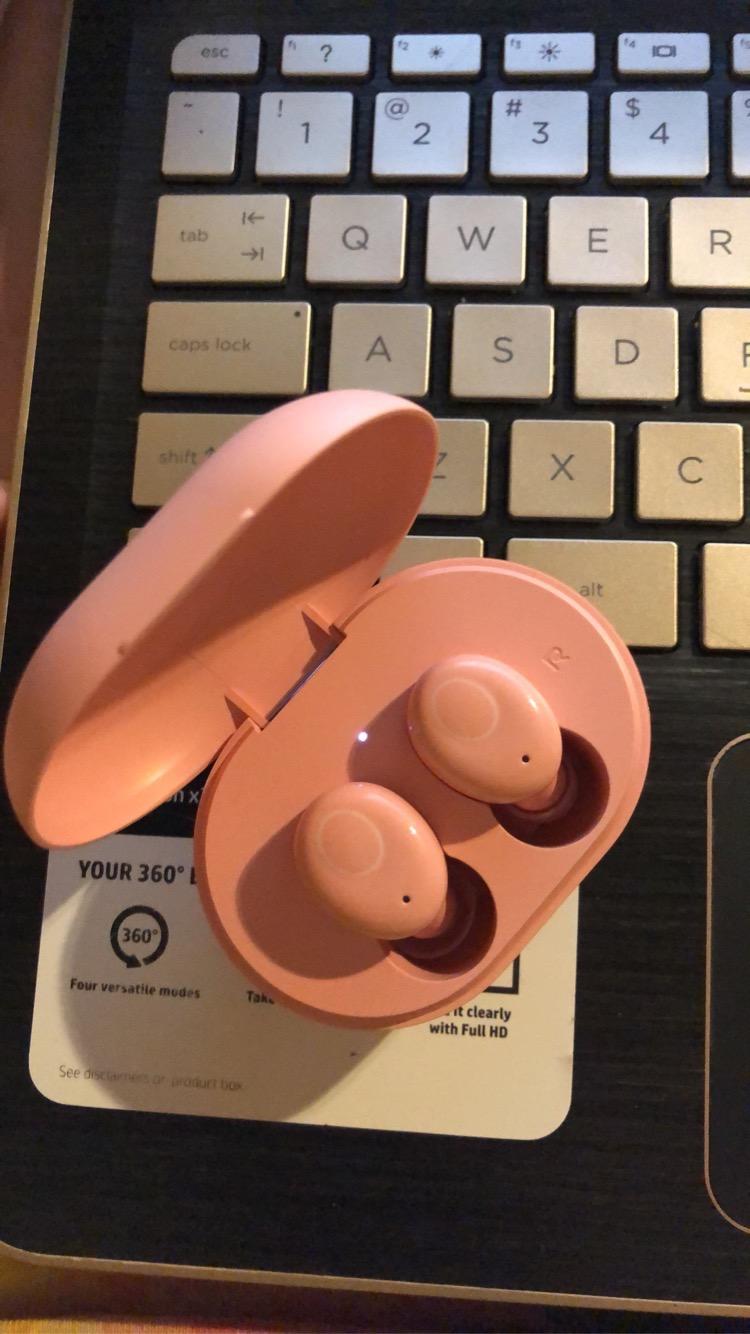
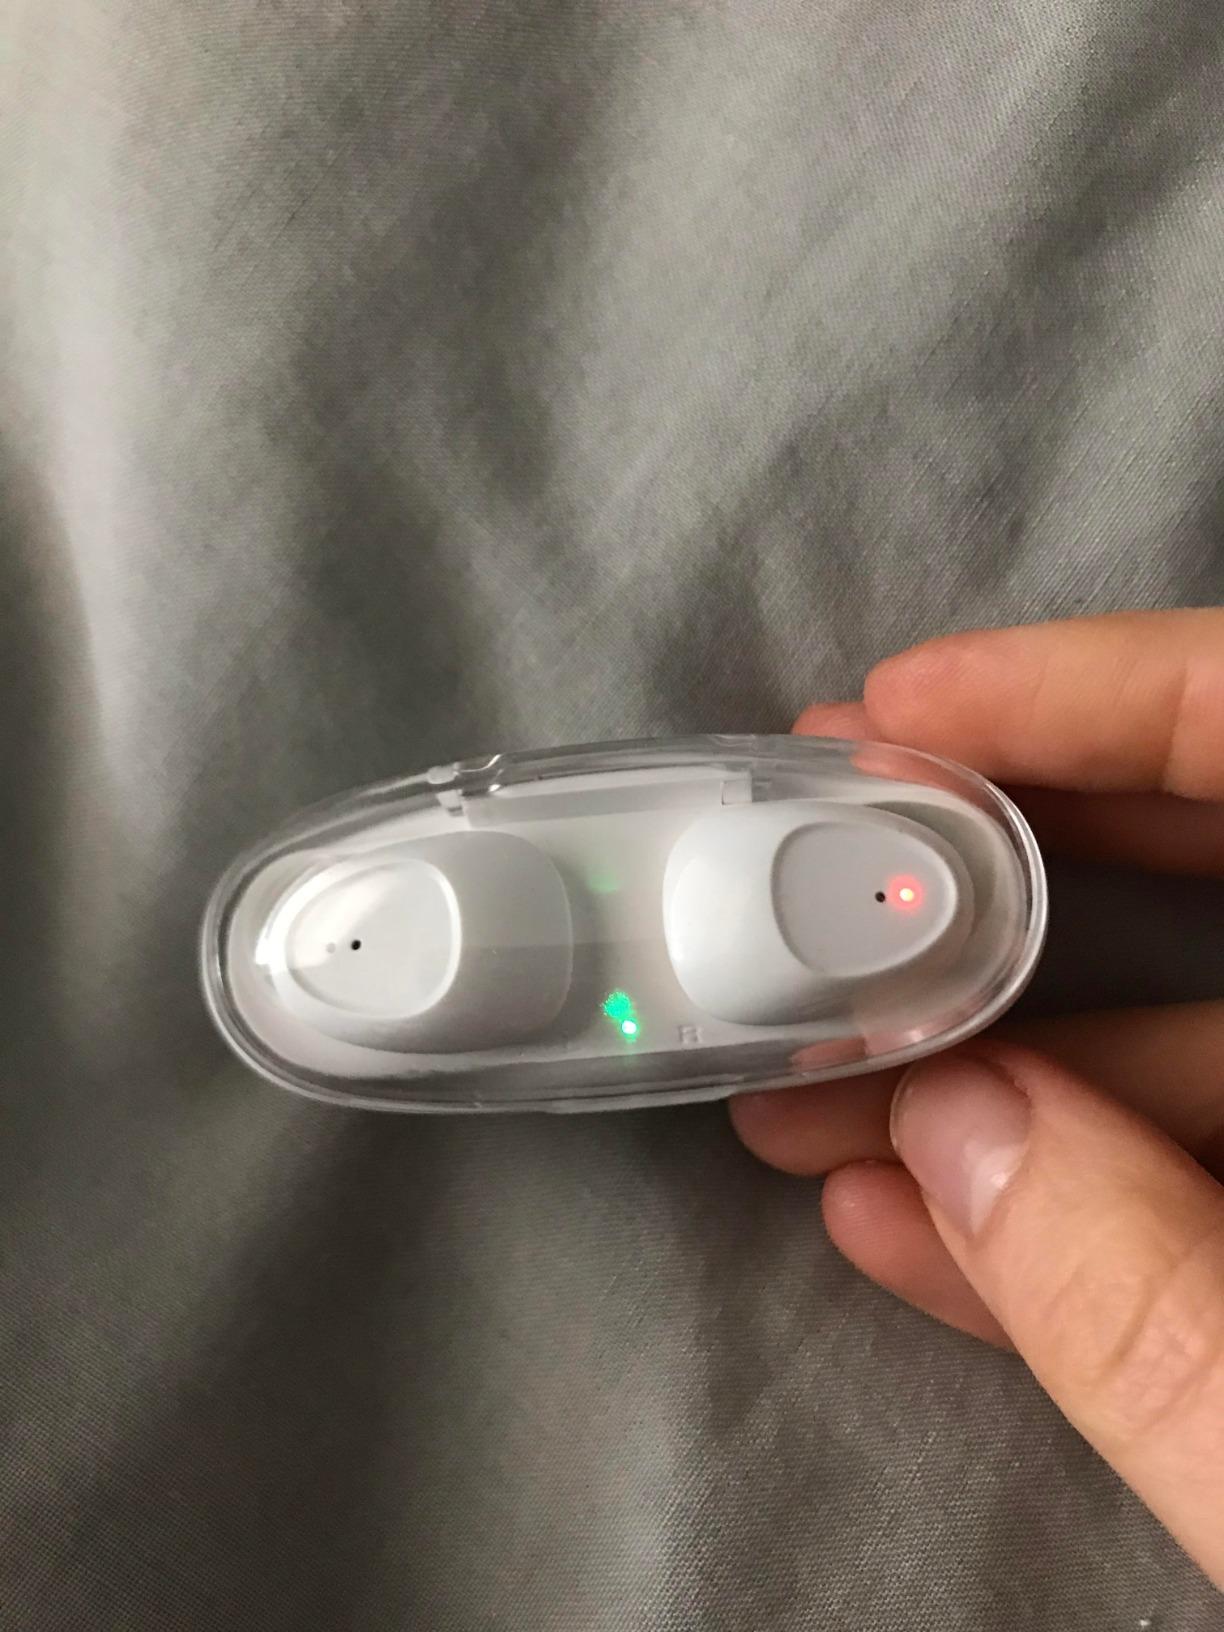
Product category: earbuds
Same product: no